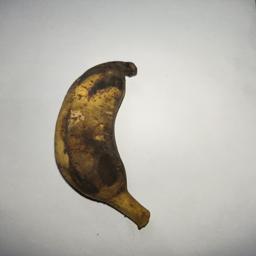
Banana variety: Bangla Kola